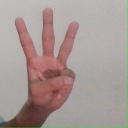
अक्षर: व